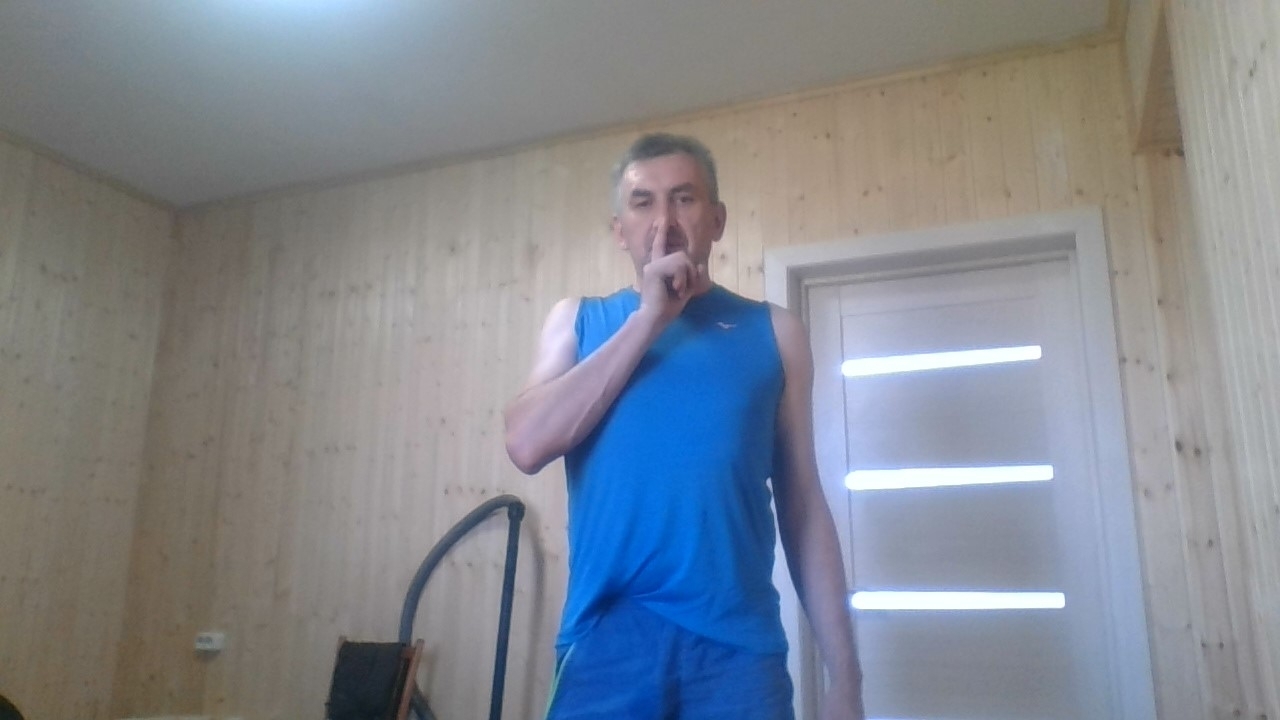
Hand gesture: mute